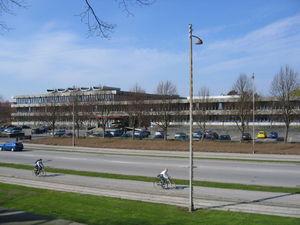
L'université technique du Danemark, souvent appelée DTU, est une université fondée en 1829 et située au nord de Copenhague, au Danemark. Sa formation d'ingénieur est classée parmi les meilleures d'Europe, et la meilleure de Scandinavie.